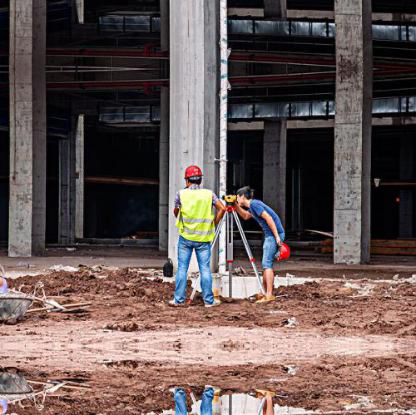
Objects in the image:
label: helmet